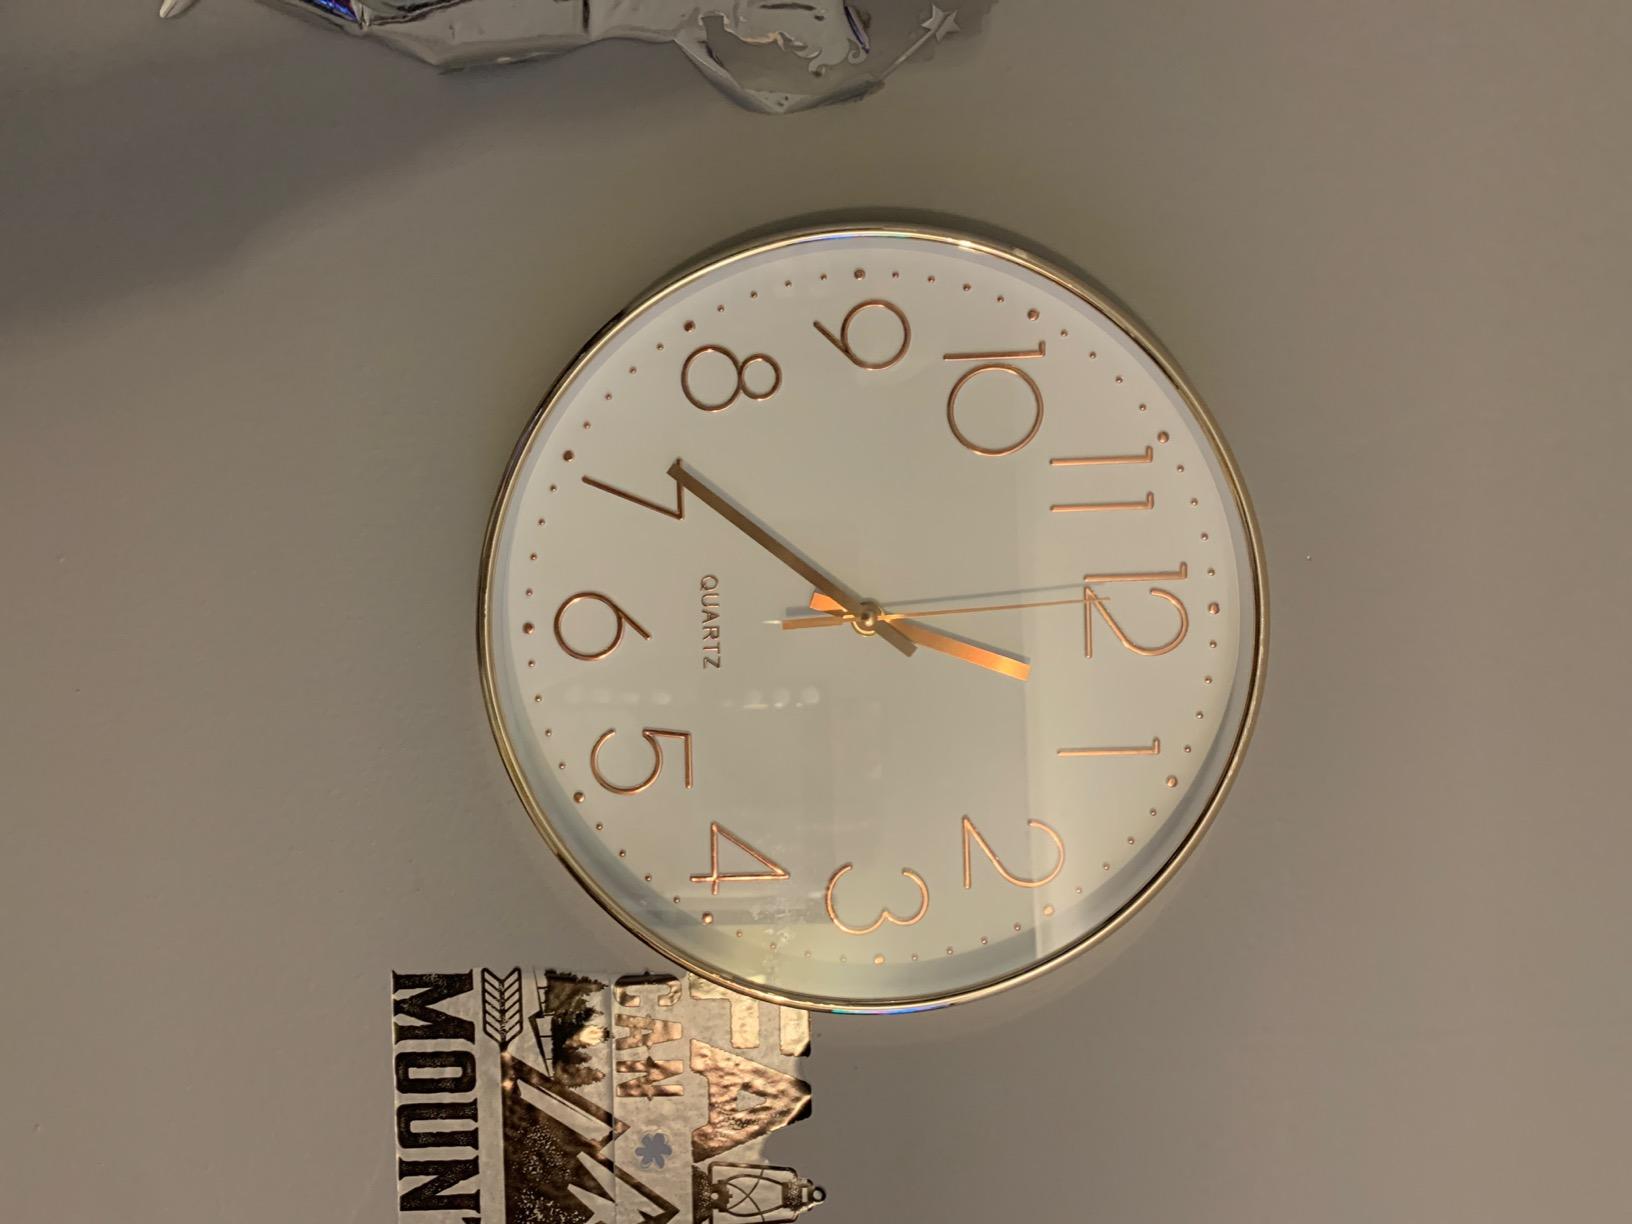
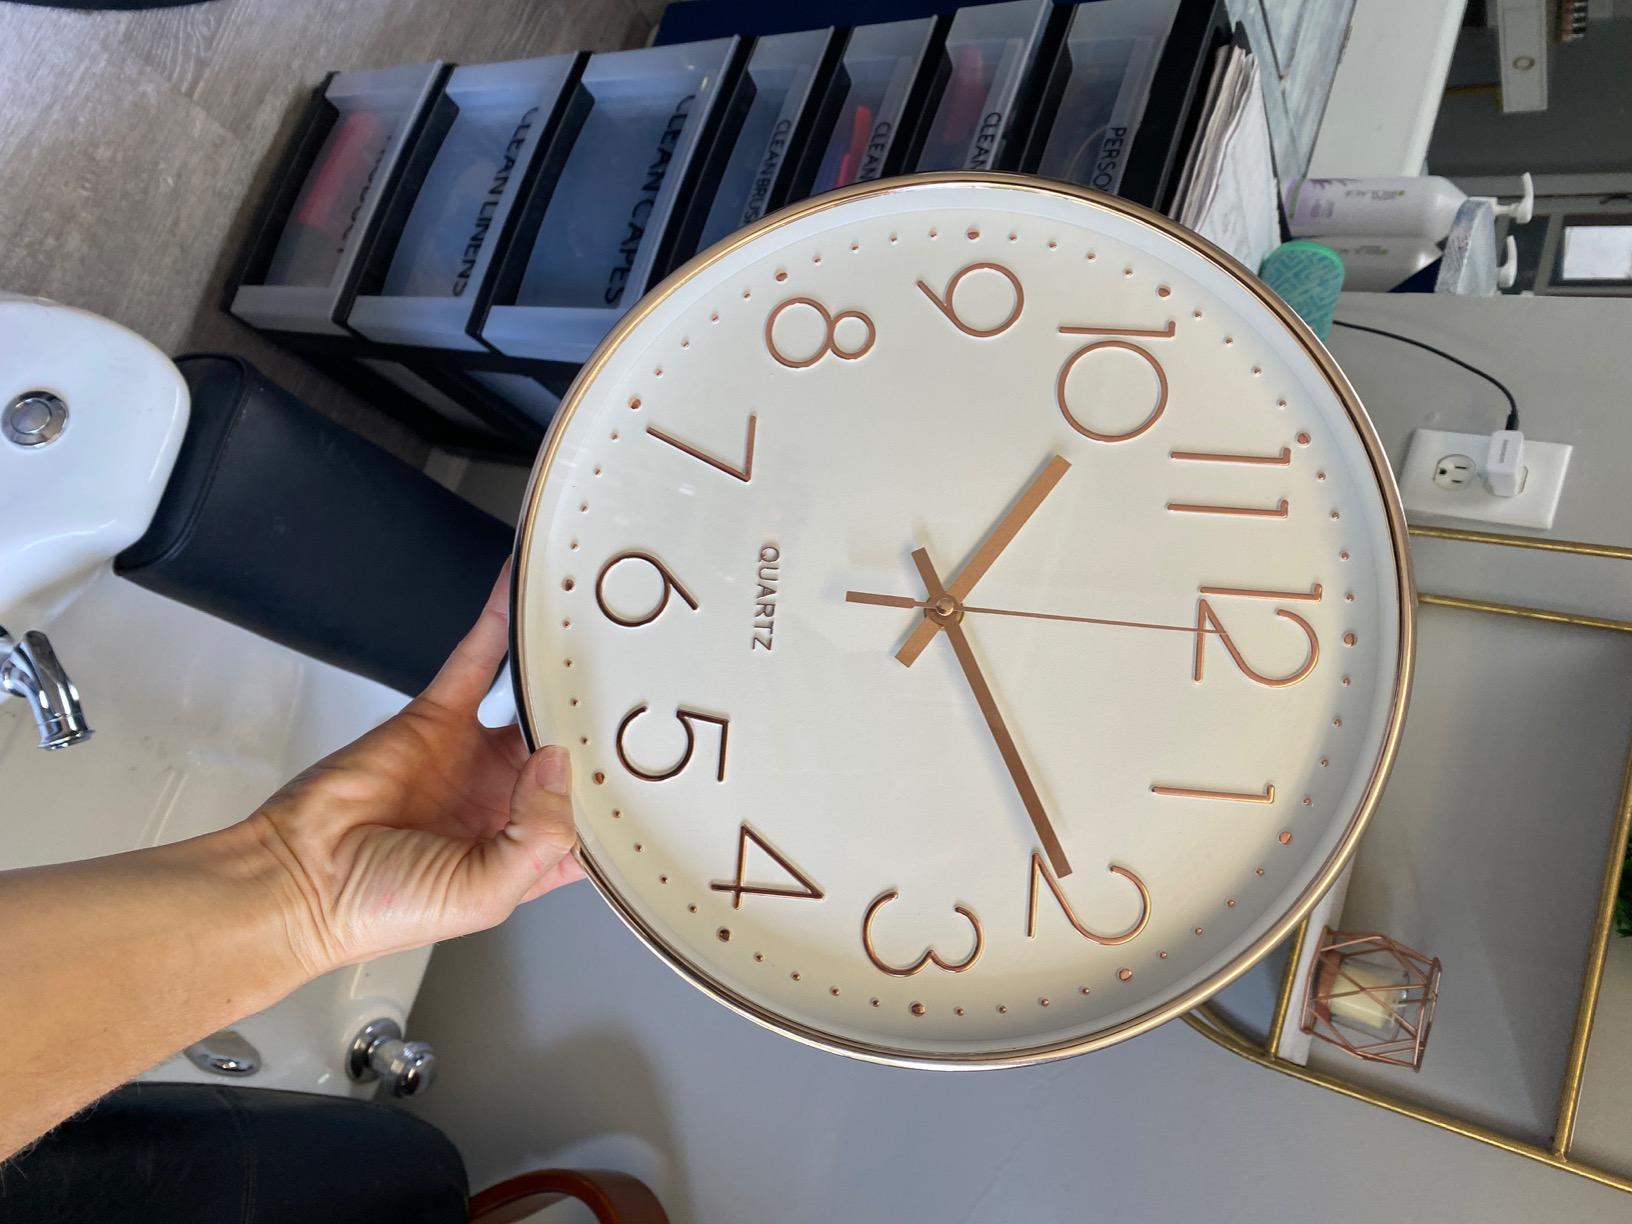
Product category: clock
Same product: yes